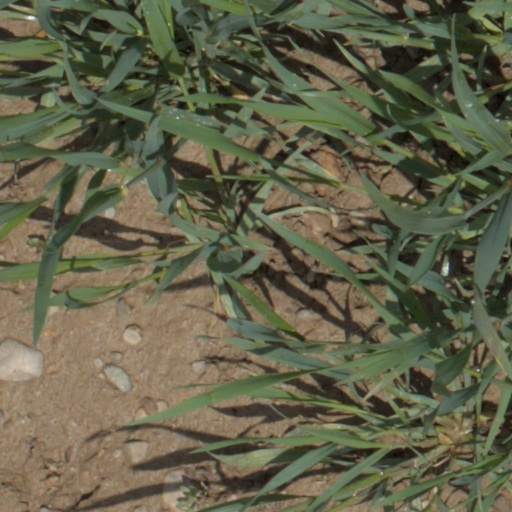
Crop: wheat